Darrell Griffin

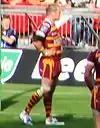
Griffin playing for Huddersfield in the 2009 Challenge Cup Final against the Warrington Wolves.

He joined Wakefield Trinity Wildcats in June 2003 from rugby union side Harlequins. He made his Super League début in 2003 and played for Wakefield Trinity for three years. He was transferred from Wakefield Trinity Wildcats to the Huddersfield Giants, where he had a successful spell, making over 100 appearances in five years.